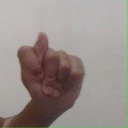
अक्षर: ट